Lake George Battlefield Park Historic District

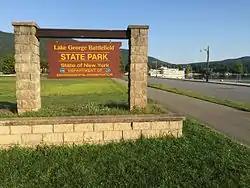

Lake George Battlefield Park Historic District is a national historic district relating to the French and Indian War Battle of Lake George and located near Lake George in Warren County, New York. The parkland was purchased and developed by New York State between 1896 and 1965. It encompasses numerous significant archaeological sites related to a series of conflicts dated from about 1755 to 1814. The archaeological sites include those related to Fort George (1759), earthen trenches (1757-1758), and barracks and hospitals dated to the 1750s. The historic districts also includes a number of plaques and monuments including those commemorating Henry Knox (1925), the Bloody Morning Scout (1935), Fr. Isaac Jogues (1939), King Hendrick Theyanoguin and General William Johnson. Other contributing features relate to the property's development as a park and include the battlefield park and battlefield campground, Fort George Road, the Delaware and Hudson Railway right of way (c. 1880), the Dowling Farmhouse (c. 1870), and the maintenance complex (c. 1890-c. 1920s).